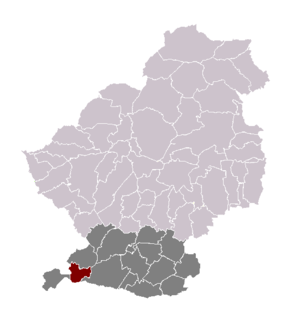
Hamel dans son canton et son arrondissement
Hamel est une commune française, située dans le département du Nord en région Hauts-de-France.